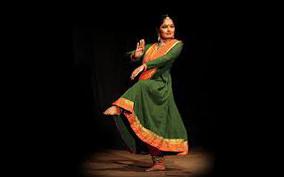
Dance form: kathak